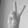
ASL letter: V